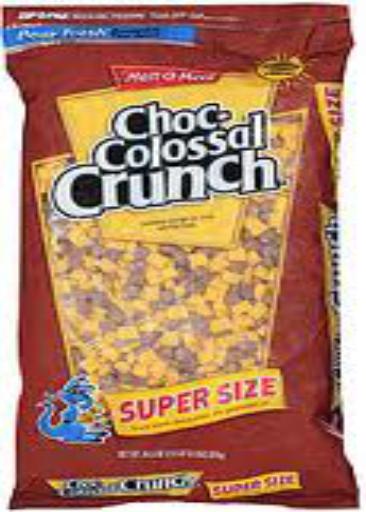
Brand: Colossal Crunch
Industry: Food